Norwich Market

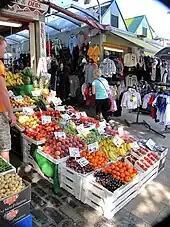
Stalls selling fruit and clothing

Built around long narrow yards, as well as serving food and drink and providing lodgings, these coaching inns also served as temporary warehouses, auction rooms and gambling halls for travellers doing business in the market. The best known was the Angel, parts of which dated to the 15th century. As well as providing the other functions of the Norwich inns, its yard also served as a popular theatre and venue for other performers. (Despite its significance as a city, Norwich did not have a dedicated theatre until 1758.) However, in 1699 part of the building collapsed during a performance by Thomas Doggett's troupe of players, killing a woman and injuring many of the audience. The reputation of the Angel was severely damaged, and although still used for small-scale entertainments such as puppet shows, it was never again used for full-scale theatrical performances.